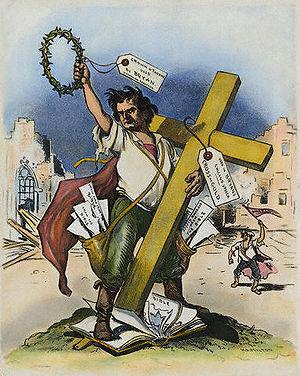
Le discours de la Croix d'or fut donné par l'ancien représentant du Nebraska William Jennings Bryan lors de la convention présidentielle démocrate le 9 juillet 1896 à Chicago. Bryan était un partisan du bimétallisme et de la libre frappe de la monnaie qui devait assurer la prospérité des États-Unis. Farouche opposant à l'étalon-or, le nom de son discours vient de la phrase le concluant : « Vous ne crucifierez pas l'humanité sur une croix d'or ». Cette déclaration qui contribua à faire de lui le candidat démocrate à la présidence reste considérée comme l'un des plus grands discours politiques de l'histoire américaine.